Anna Stöhr

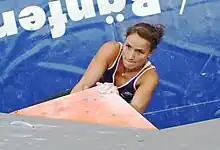
Stöhr competing in the bouldering Worldcup 2012 in Munich

Anna Stöhr (born 25 April 1988 in Reith im Alpbachtal, Austria) is a professional climber. She is a champion in bouldering climbing competitions. She won four Bouldering World Cups, in 2008, 2011, 2012 and 2013 and two World Championships, in 2007 and 2011. Notably, she dominated the 2013 Bouldering World Cup series, by winning seven events out of eight, losing one just by one attempt to Juliane Wurm.